The Quickening (series)

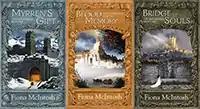
First edition covers.

The Quickening is a fantasy trilogy of novels released first released in 2003 by Fiona McIntosh. The story centres on various realms, legions, heroes, knights, and sorcerers, while intermingling love and romance within battles between good and evil.